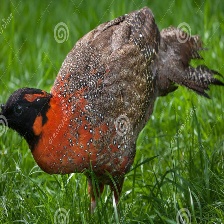
Species: SATYR TRAGOPAN
Scientific name: TRAGOPAN SATYRA